Brian Carlwell

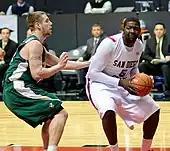
Carlwell in December 2010

In June 2008, Carlwell transferred to San Diego State University and subsequently sat out the 2008–09 season due to NCAA transfer regulations.